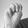
ASL letter: M